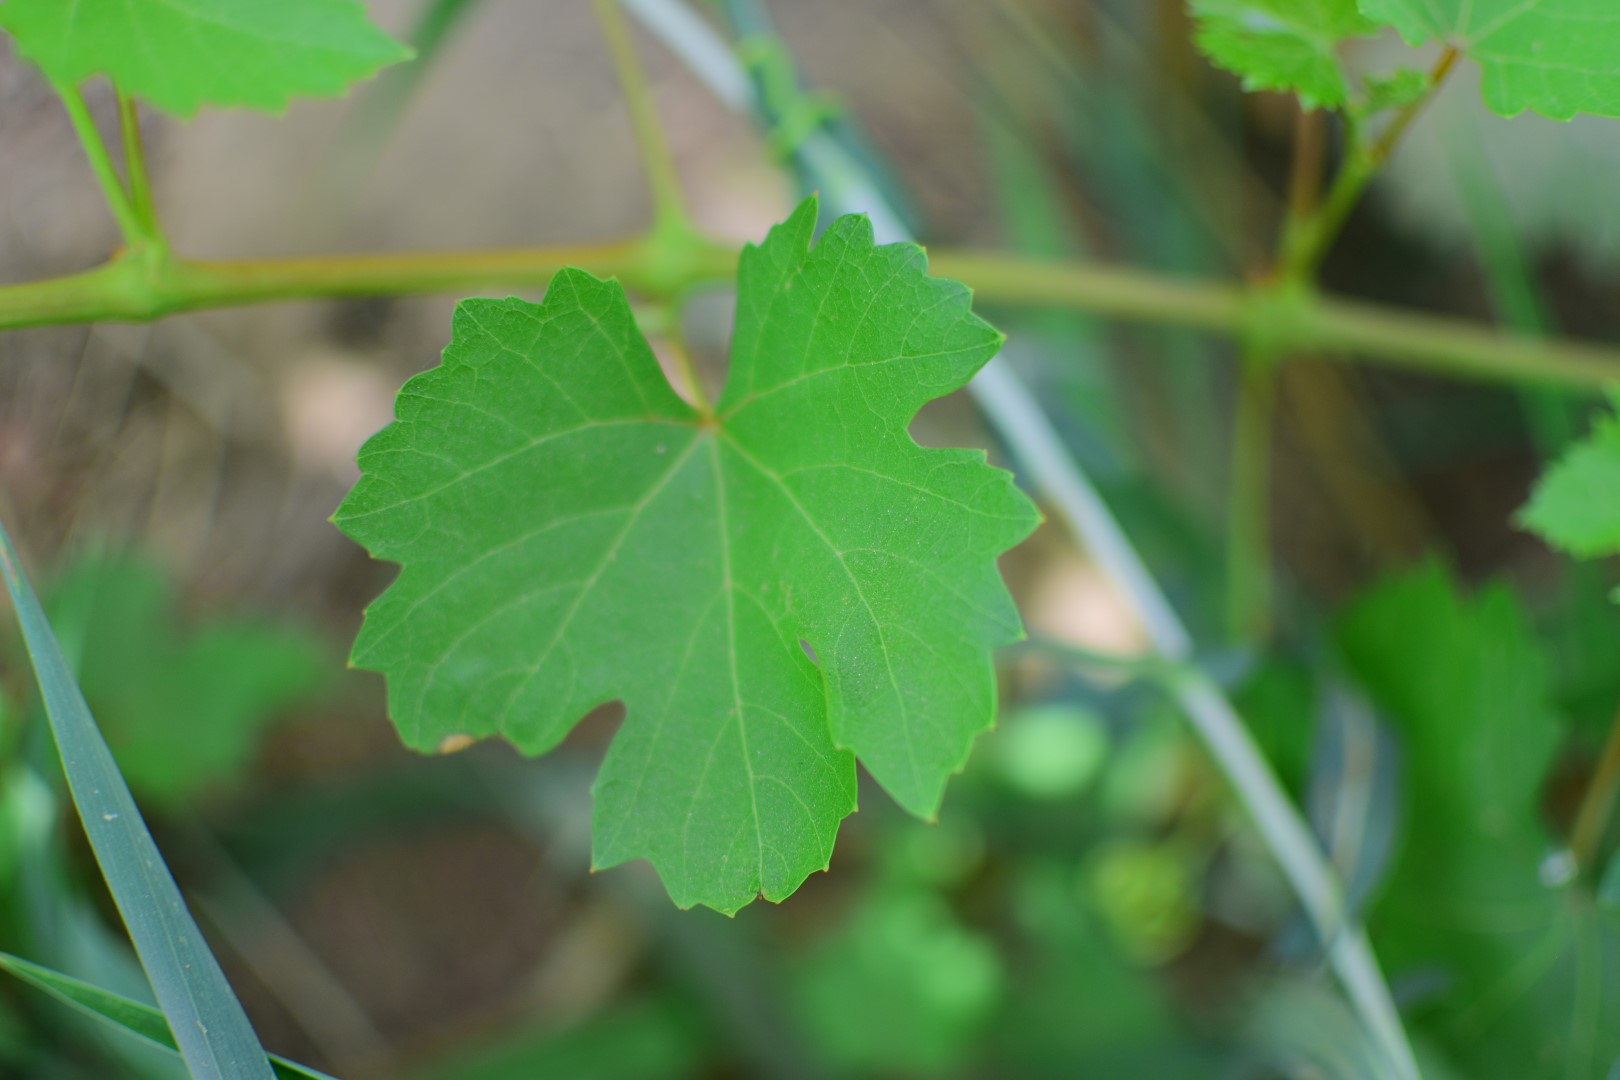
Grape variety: Shdah